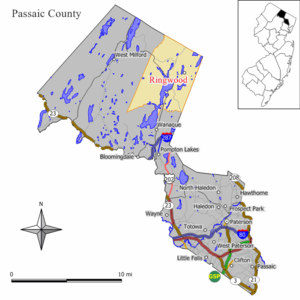
Ringwood est un borough situé dans le comté de Passaic dans l'État américain du New Jersey. Lors du recensement de 2010, sa population est de 12 228 habitants.